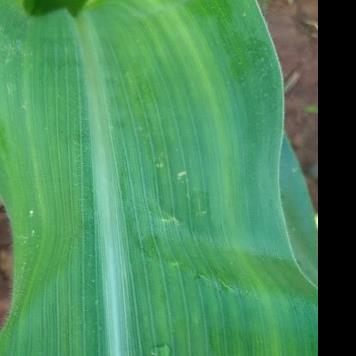
Crop: Maize
Condition: stripe-d